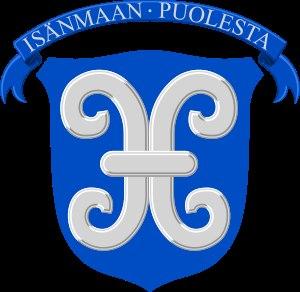
Juho Kusti Paasikivi, est un banquier, homme d'État et diplomate finlandais.